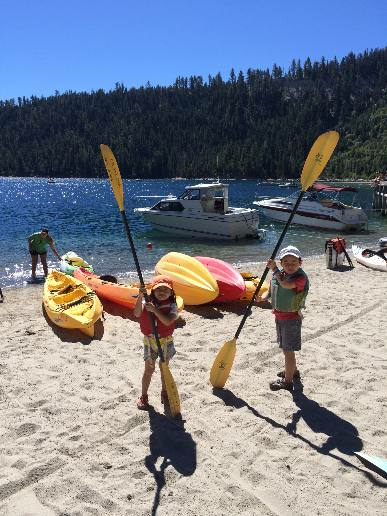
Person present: Yes